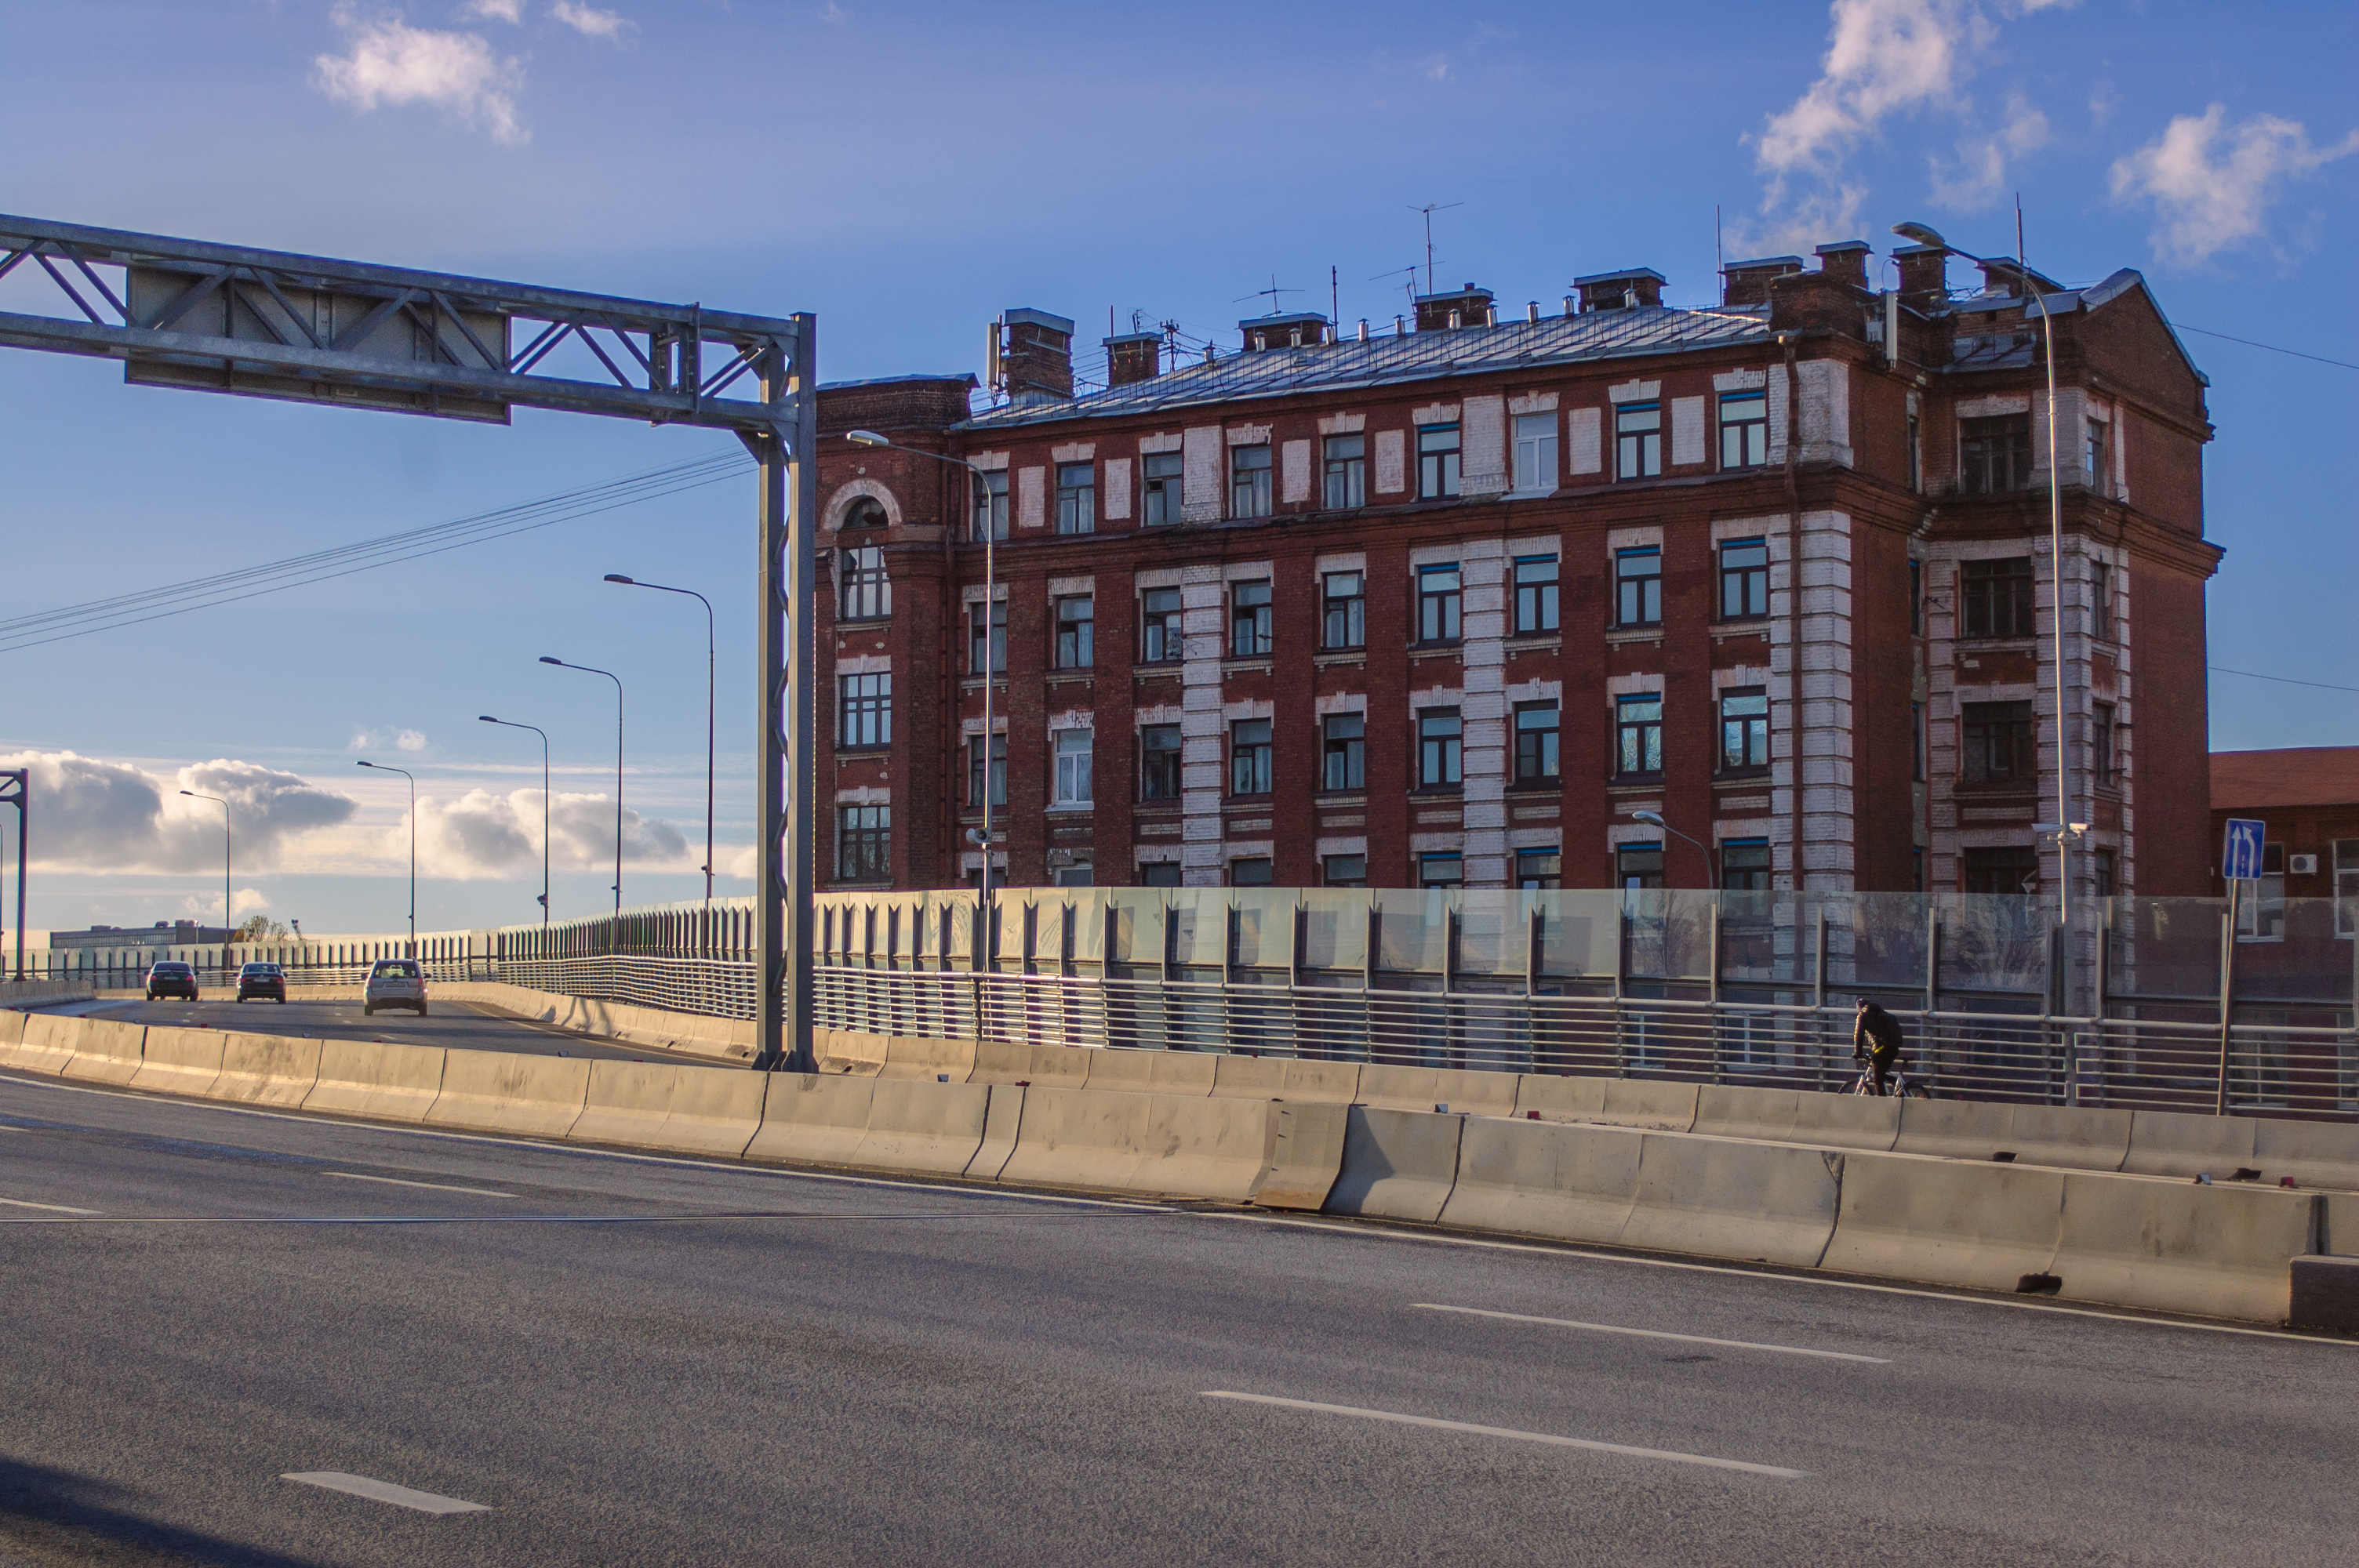
images, cloud, sky, building, window, street light, residential area, house, city, asphalt, facade, road surface, urban design, fence, condominium, urban area, road, commercial building, electricity, brick, mixed use, public utility, street, tar, suburb, metal, apartment, downtown, pole, light fixture, headquarters, tower block, cumulus, signage, overhead power line, factory, landscape, sign, transport, signaling device